Marguerite Pierry

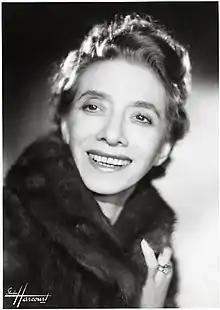

Marguerite Pierry (26 December 1887, Paris – 20 January 1963, Paris) was a French actress.